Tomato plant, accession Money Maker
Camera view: horizontal (90 deg, fisheye); turntable rotation: 270 degrees
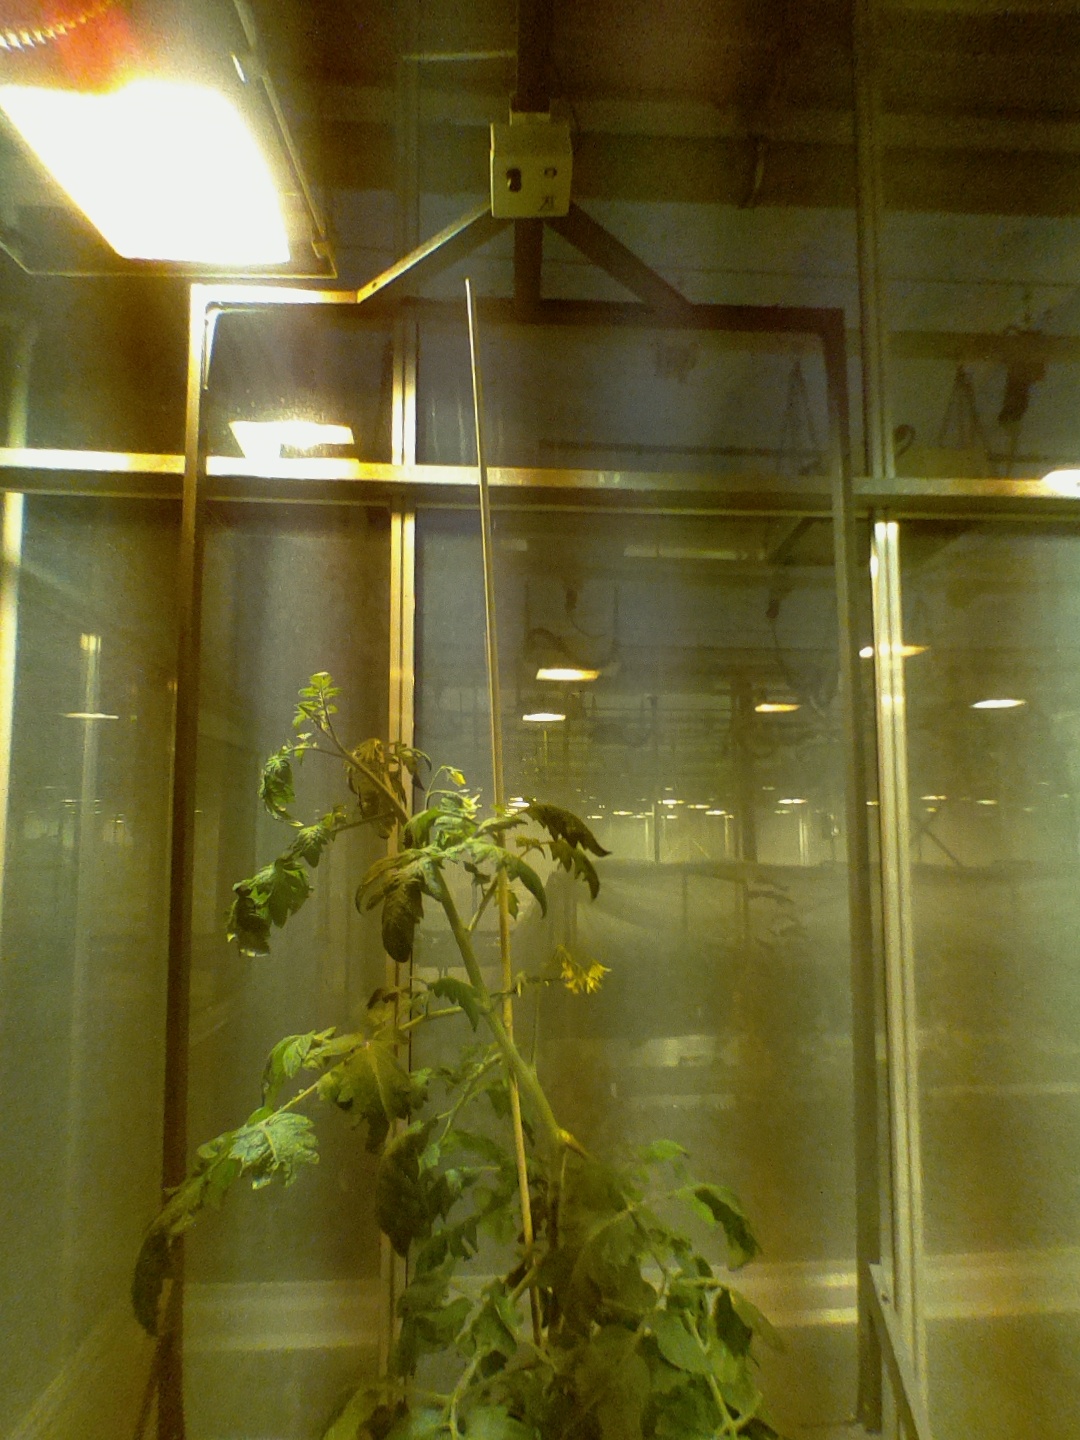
BBCH growth stage 69: End of flowering, 90%-100% of flowers open, more petals falling